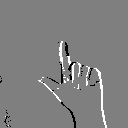
ASL letter: l